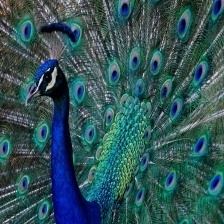
Species: PEACOCK
Scientific name: PAVO CRISTATUS